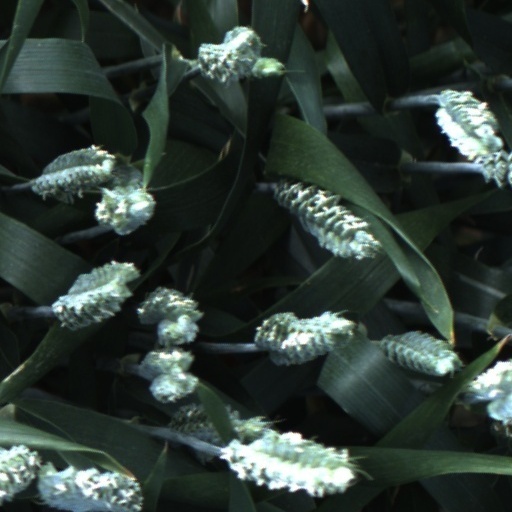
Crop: wheat